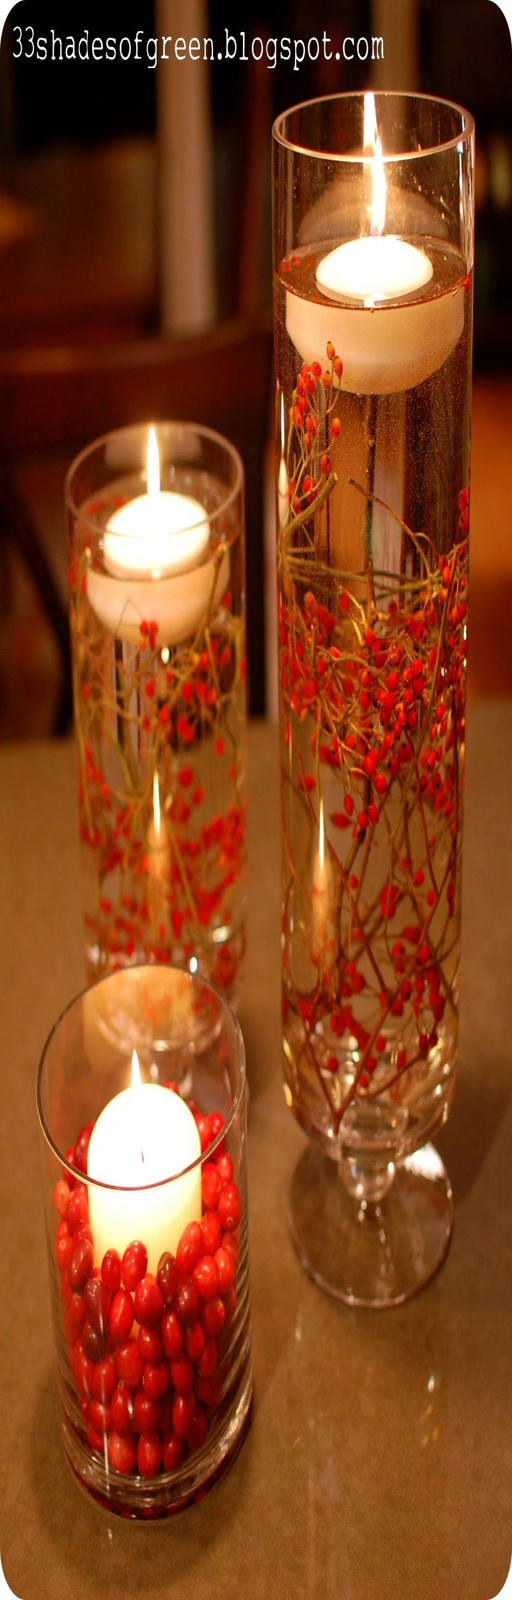
centre pieces : variation of this image , with : stones at bottom , bittersweet vines in vase , water , acorns and floating candles .